List of orders of battle for the British 1st Armoured Division

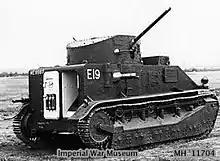
An example of the Vickers Medium Mark II, which the Tank Brigade was equipped with

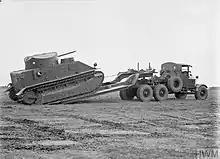
A MK II medium tank loading onto a Scammell Pioneer tank transporter

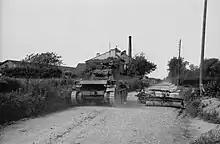
A cruiser tank of the division (turret facing to the rear) moves through a French village, May 1940

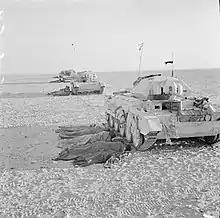
An example of Crusader tanks, with crews asleep on the ground

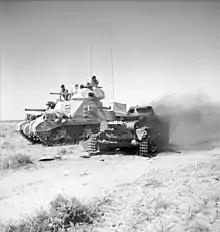
A M3 Grant next to a destroyed Panzer I, during the fighting at Gazala

From the beginning of the Second World War in September 1939, the 1st Armoured Division had been used to provide troops and material for other formations. In October, two regiments of artillery were withdrawn from the support group and dispatched to France. The following month, an armoured brigade was withdrawn to form the 2nd Armoured Division. In January 1940, engineers were removed to serve elsewhere and they were followed by an armoured regiment and the division's infantry in April and May, just prior to the division being deployed to France.